Willem van Heythuysen

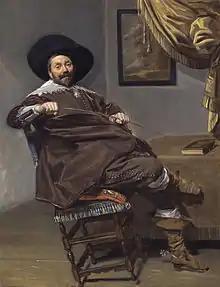
Painting of Willem van Heythuijsen in 1634 by Frans Hals

Willem van Heythuysen (1590s – 1650), was a Dutch cloth merchant and hofje founder in Haarlem and Weert. He is best known today for his portraits by Frans Hals, though he is remembered locally for his "Hofje van Willem Heythuijsen" bordering Haarlemmerhout park, which has been in operation for centuries.